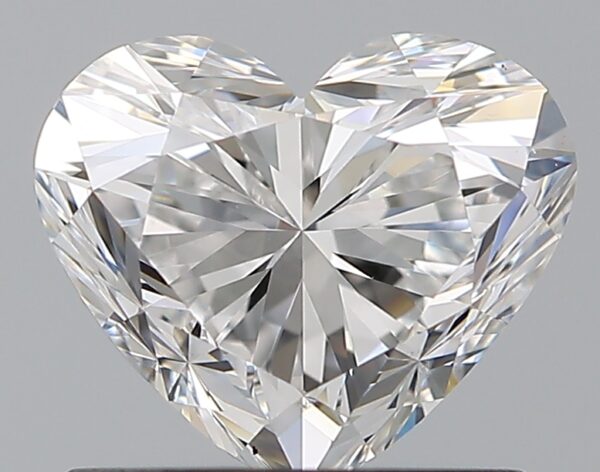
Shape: heart
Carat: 1
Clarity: VVS2
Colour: E
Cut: EX
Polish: EX
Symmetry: VG
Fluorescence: F
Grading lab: GIA
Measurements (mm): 5.83 x 6.92 x 4.19